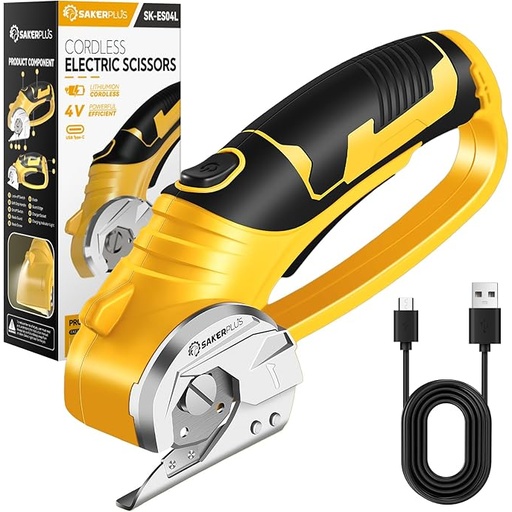
Cordless Electric Scissors, 4V Cardboard Cutter, Box Cutter Fabric Scissor with Safety Lock & LED Light, Rechargeable Power Rotary Cutters for Box Carpet Fabric Plastic Leather
About This 【NOTICE】HOLD THE SAFETY BUTTON, THEN THE ON/OFF SWITCH. RELEASE THE SAFETY LOCK TO KEEP IT RUNNING. 【SAFETY START & PROTECTION】SakerPlus cordless cardboard cutter prioritize safety at every stage. Its safety start necessitates a deliberate press of the safety switch followed by triggering, ensuring secure and controlled usage every time. Encased within a metal shield, the blade leaves only a small cutting opening, guaranteeing a safe cutting experience without concerns of accidental cuts. Additionally, the front LED light enhances visibility in low-light environments. 【LIGHTWEIGHT & ERGONOMIC】 Weighing merely 0.91 lbs, the SakerPlus cordless electric scissors combines ultra-light portability with rugged ABS shock-resistant casing, delivering powerful performance without fatigue. The ergonomic handle features non-slip soft grips for maximum comfort and control, while the durable exterior protects against accidental drops - making it ideal for extended cutting sessions with cardboard and various materials. 【RECHARGEABLE & CORDLESS】 Featuring USB charging and a 4V Max Lithium battery, the SakerPlus electric box cutter delivers 25 minutes of continuous runtime or up to 40 full-power cuts per charge, giving you the freedom and reliability for extended cutting sessions. The built-in power level indicator lets you easily monitor remaining charge, ensuring you're always prepared for your next project. 【PRECISION CUTTING】Operating at speeds of 220 RPM, the SakerPlus cordless electric scissors for cardboard adeptly handles tough materials, surpassing manual scissors in performance. Its 1/4 inches SK1806G razor-sharp blade allows for precise straight or curved cuts. Regularly cleaning the blades post-use prevents debris accumulation, ensuring sustained sharpness and uninterrupted cutting performance. 【UNMATCHED VERSATILITY】 SakerPlus presents a premium electric box cutter designed for craft enthusiasts of all ages and professions. Perfect for designers, tailors, and DIY lovers, it handles various materials with ease - including single-wall corrugated cardboard (up to 5mm thick), thin plastic sheets, fabric, soft leather, and carpet. Comes with electric scissors, a USB charging cable, and user manual. Overview Color : Yellow Material : Aluminum, Plastic, Rubber, Stainless Steel Brand : SakerPlus Blade Material : Stainless Steel Style : ROTARY CUTTER
Brand: SakerPlus
Category: Hardware > Tools > Cutters > Utility Knives > Retractable Blade Knives